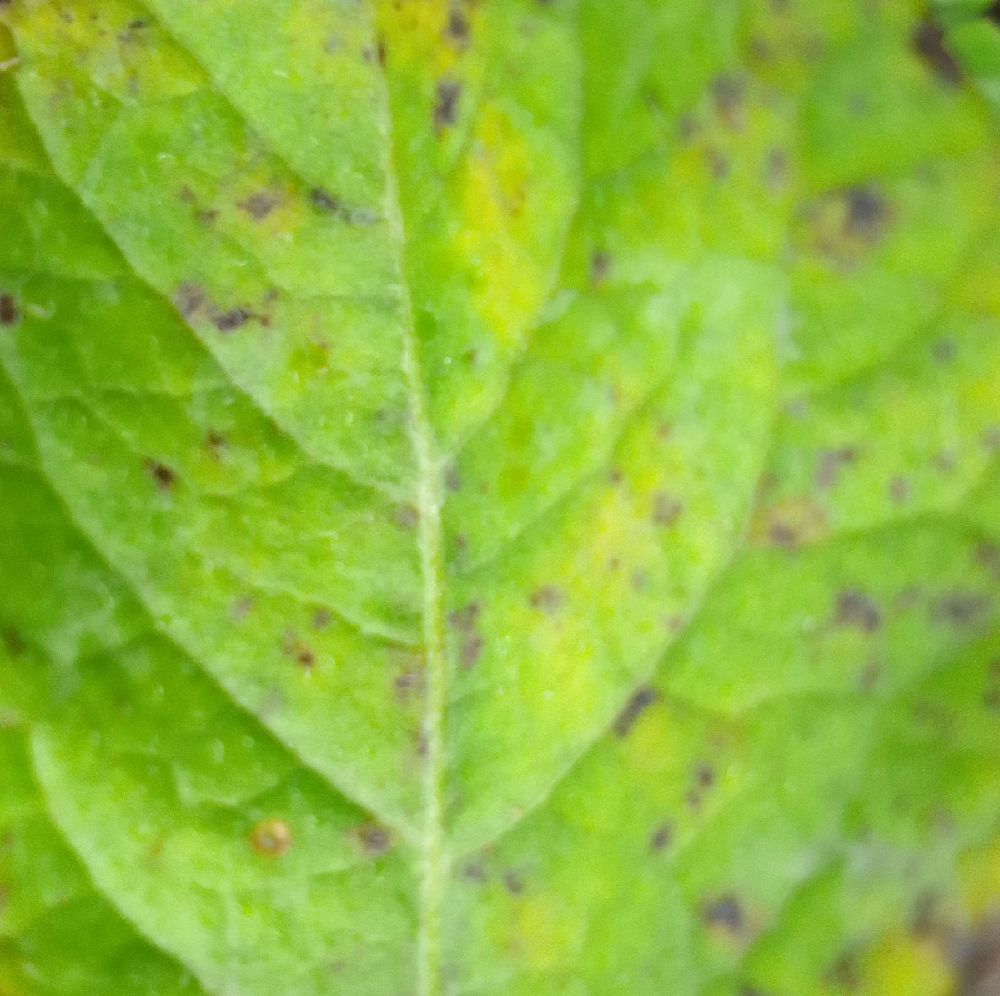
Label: Late blight